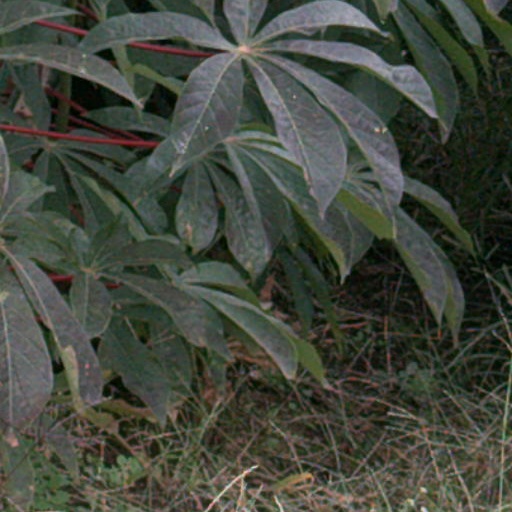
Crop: cassava